Juliet Nightingale

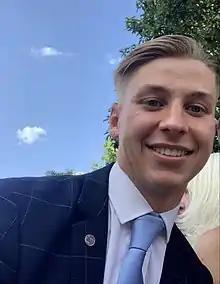
Sid Sumner (Billy Price) goes from Juliet's boyfriend to her platonic soulmate.

When Juliet joins Hollyoaks High, she is in the same year group as Imran, Oliver and Brooke. Blackshaw stated that upon their initial interactions with each other, they do not like each other due to Juliet's "attempt to prove that she's tough and not to be messed with", which leads to people disliking her. Juliet begins to target Brooke, who is autistic, in a bullying storyline. Brooke is an easy target for Juliet and Juliet uses any opportunity she has to put Brooke down. Blackshaw explained that Juliet's intention is not to hurt Brooke, but to make herself feel better due to her issues at home. The actress added that Juliet does like Brooke as a friend, but that she does not know how to treat Brooke due to not having had friends before her arrival in Hollyoaks. Imran and Oliver see the way that Juliet bullies Brooke and do not want to be associated with her until she redeems herself. Blackshaw stated that due to be being bullied herself, it was therapeutic to switch the narrative and play a bully. She also noted that it was important for "Hollyoaks" to show the vulnerability of autistic people and praised co-star Grant for their part in the storyline. Blackshaw promised that Juliet would learn from her mistakes, grow and "develop a sense of right and wrong", adding that viewers would sympathise with her character to an extent. The storyline climaxes when the teenagers go to a festival together. Juliet's intention is to drink alcohol and have fun in the crowd, but Brooke does not enjoy the festival as much as her. Juliet bullies Brooke into joining her fun and the scenes see Brooke collapse due to sensory overload. On the scenes, Blackshaw opined that her character is "used to being mean and spiteful to everyone" and is "messing up all the time and she keeps going back to the Juliet she was before, which means bullying the easiest target she can find."